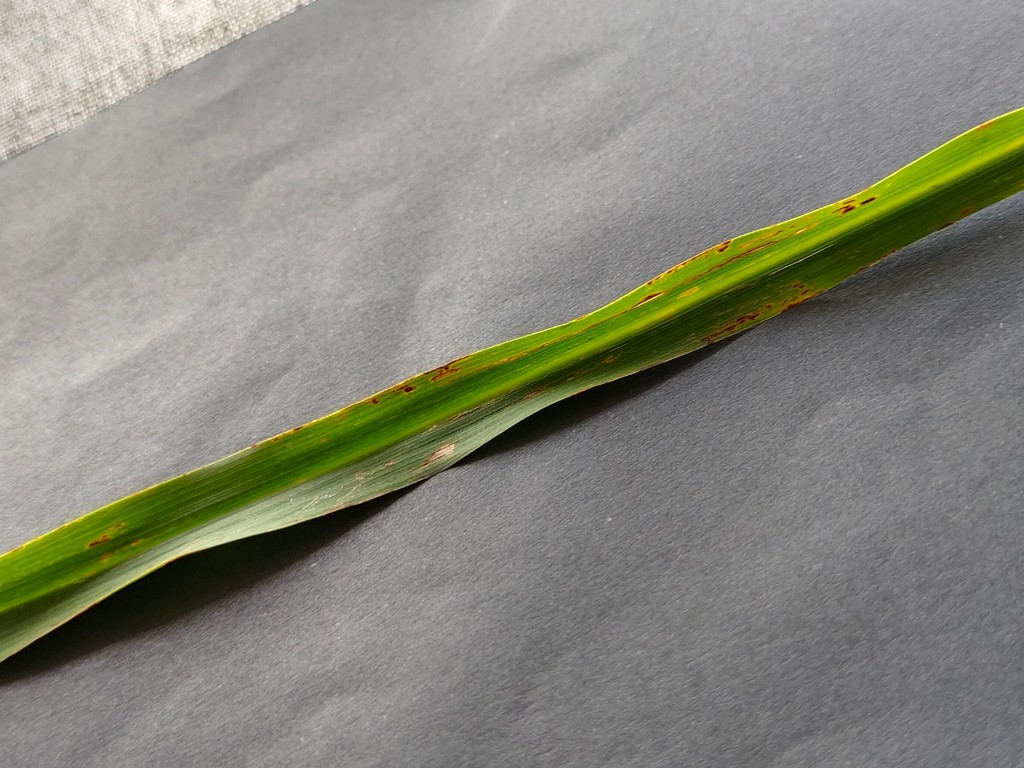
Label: Unhealthy